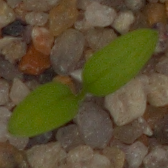
Label: common_chickweed